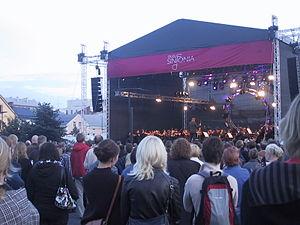
L’Orchestre symphonique d'Oulu est l'orchestre municipal d'Oulu en Finlande.